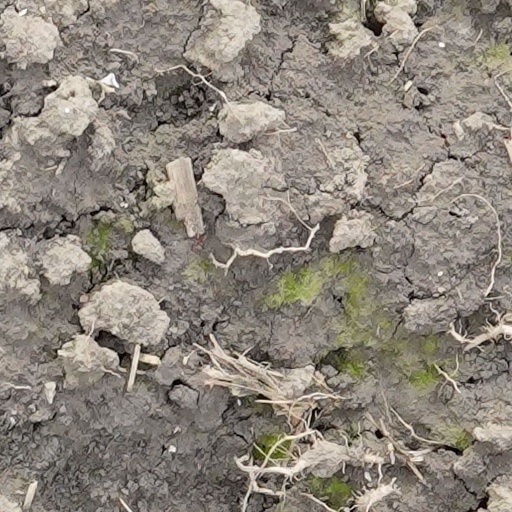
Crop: wheat